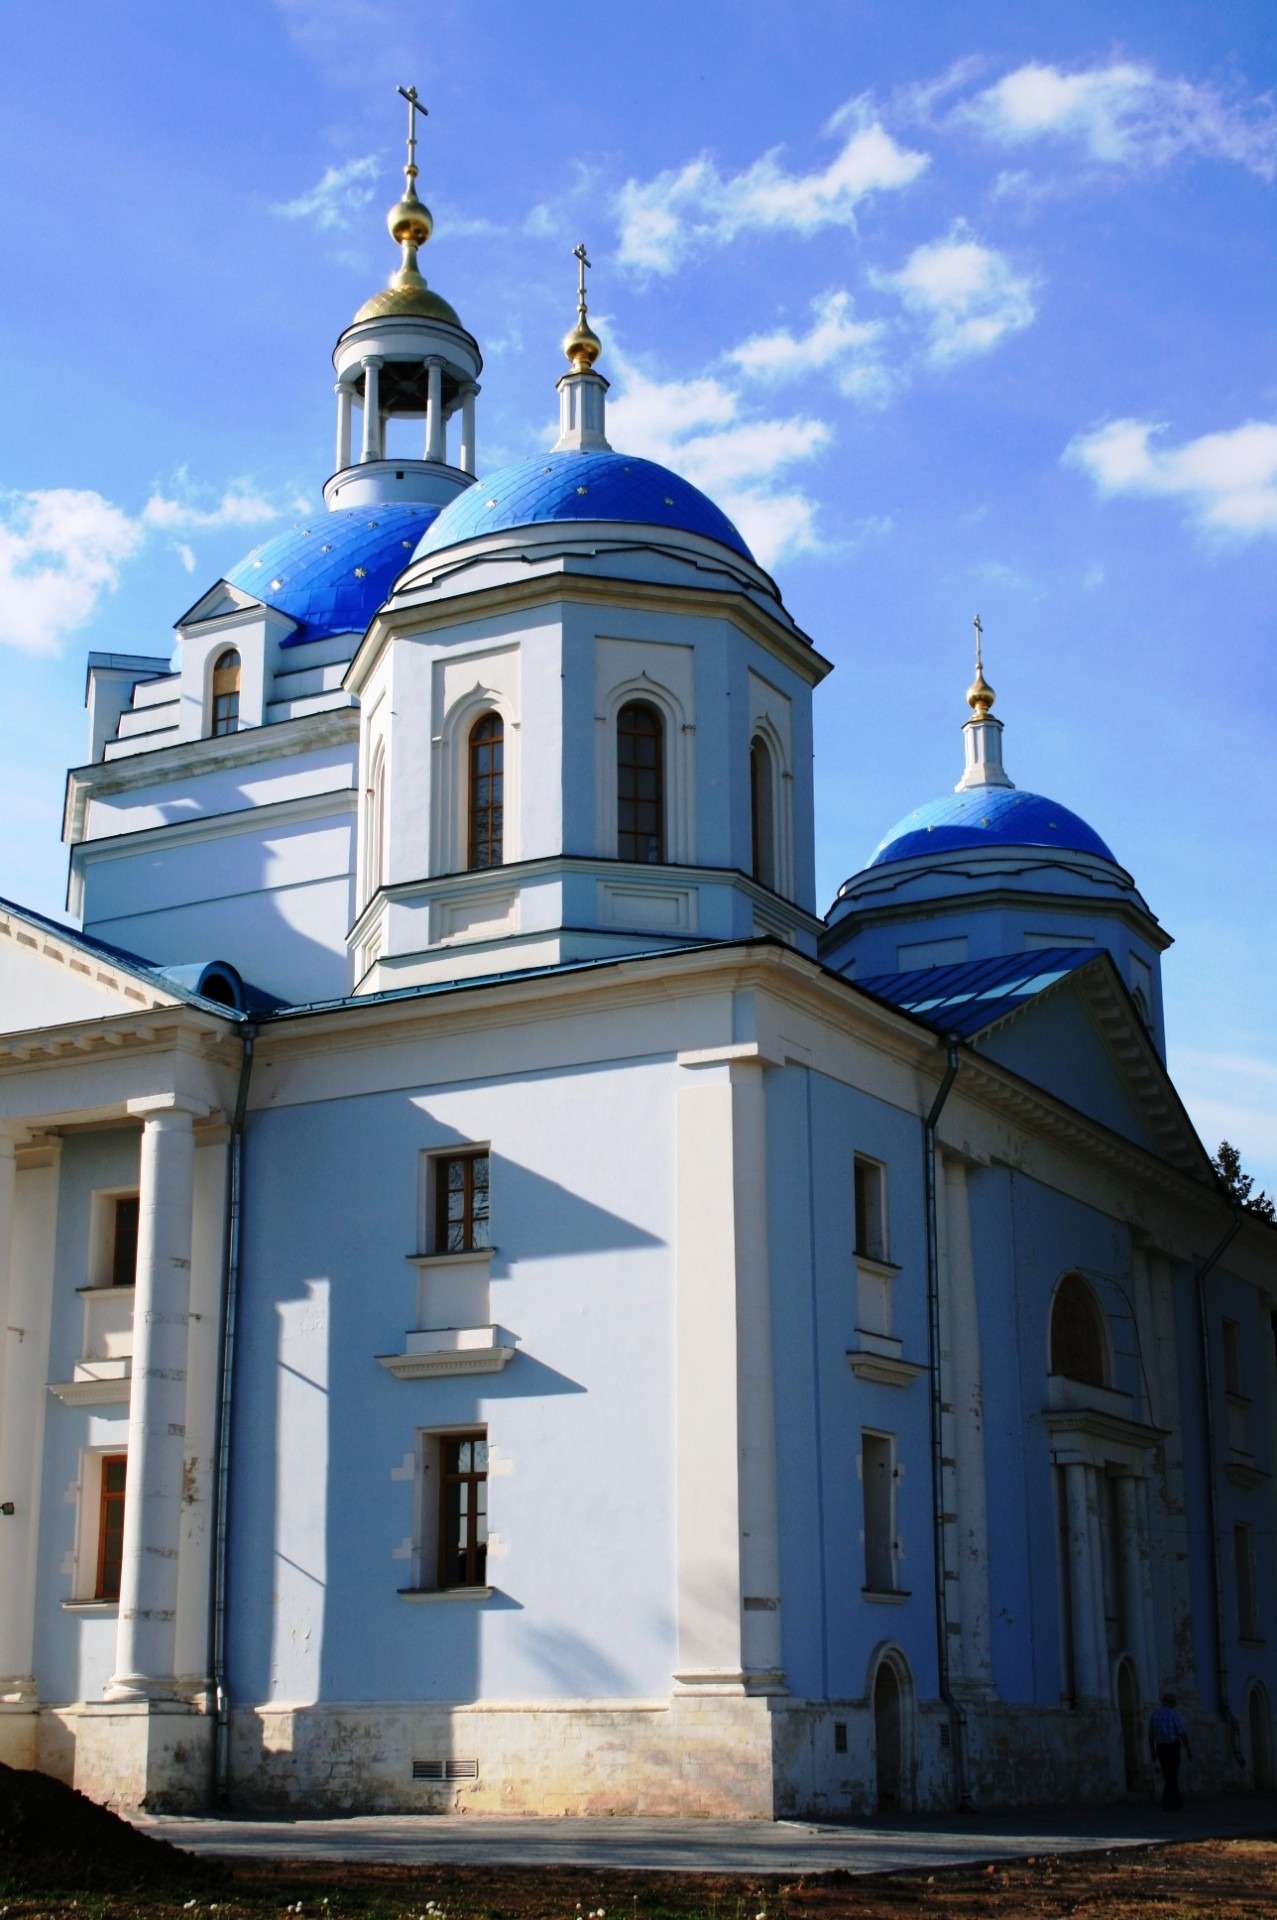
architecture, sky, white, town, building, tower, religion, landmark, facade, blue, church, cathedral, chapel, place of worship, bell tower, windows, steeple, arches, monastery, tall, basilica, convent, light blue, russian orthodox, spanish missions in california, domes blue